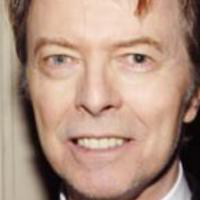
Age group: age 66-80